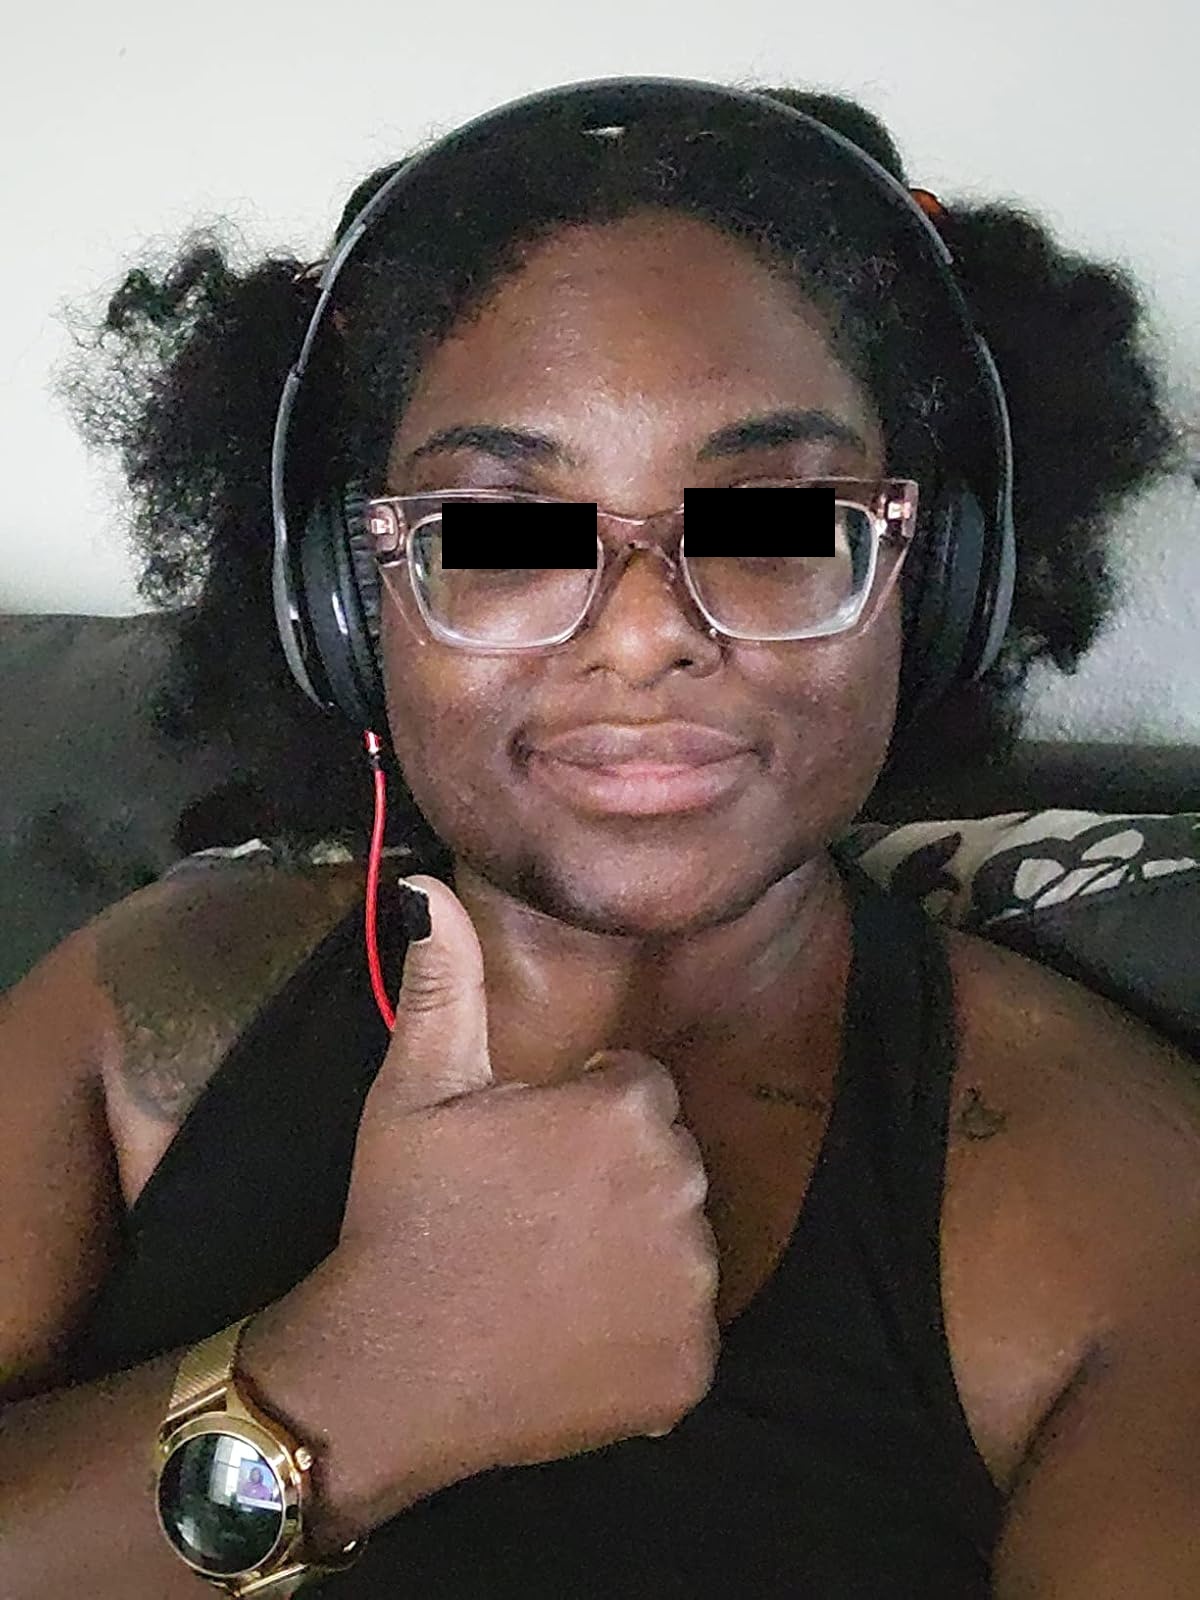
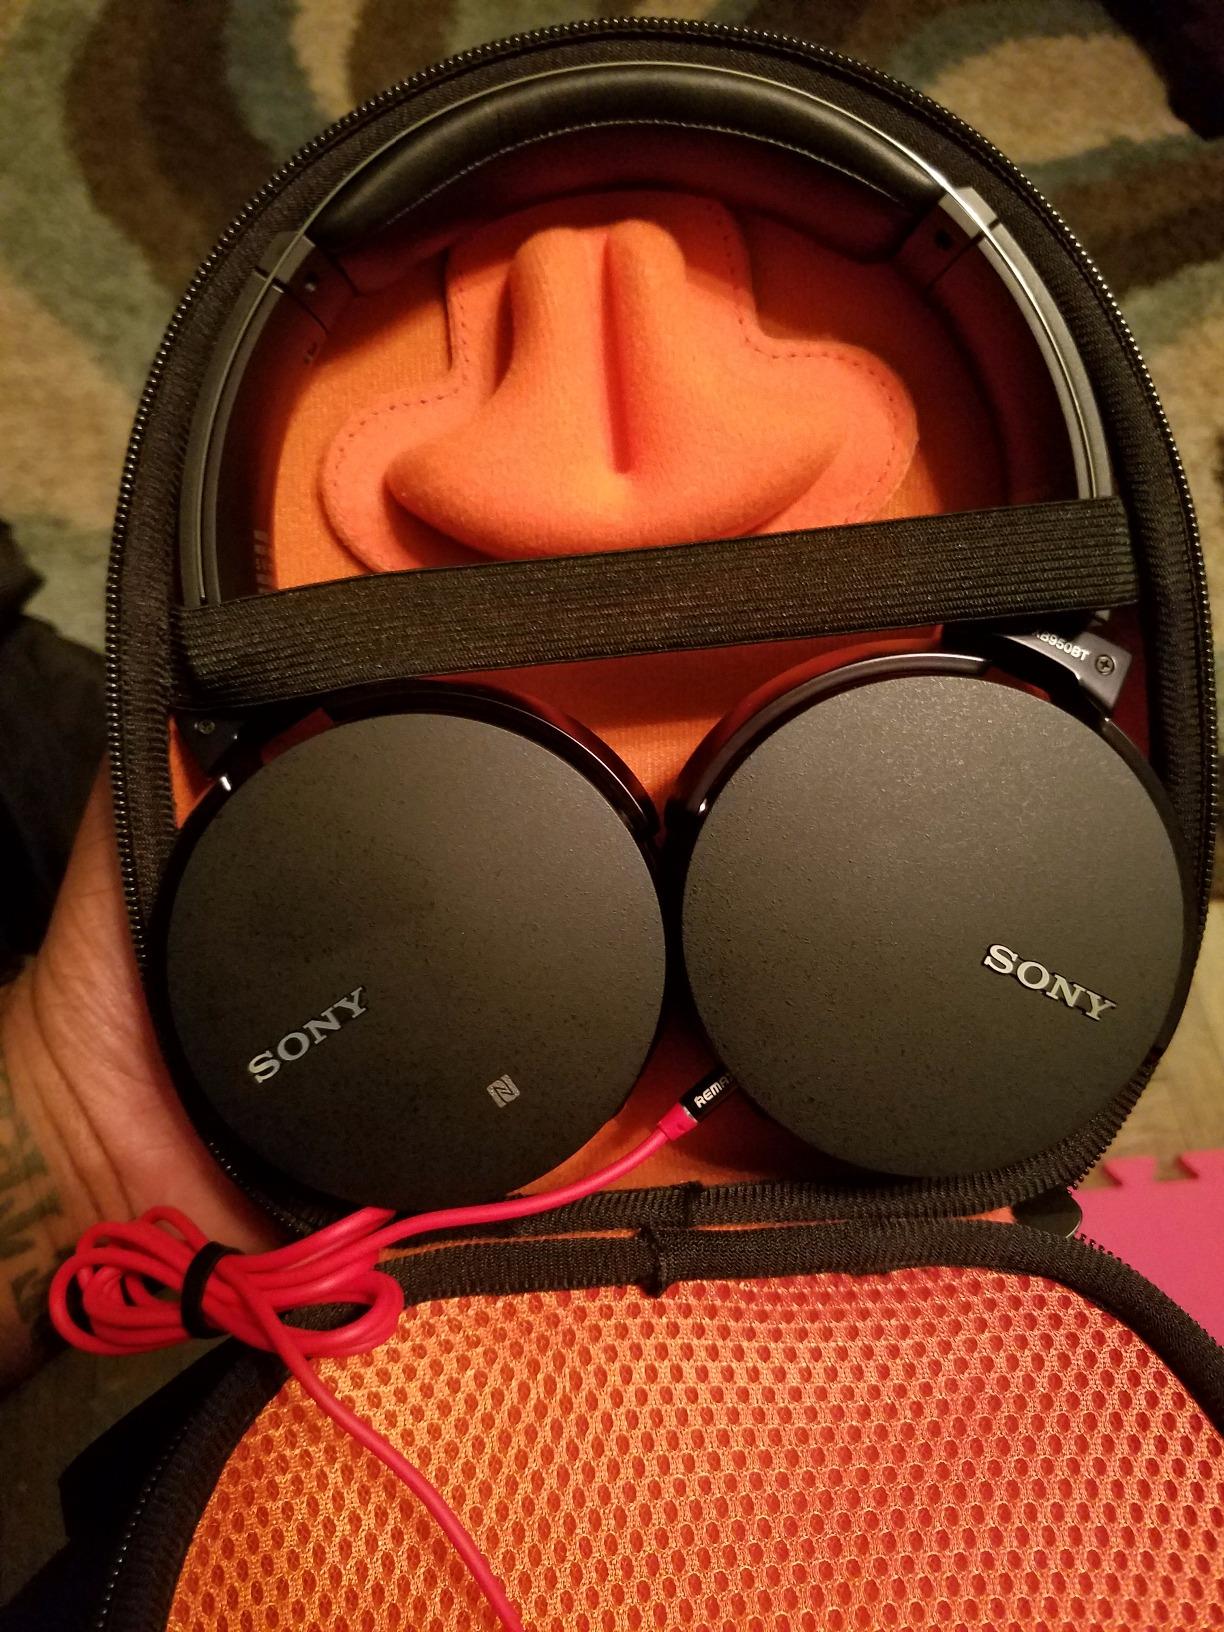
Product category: headphones
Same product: no